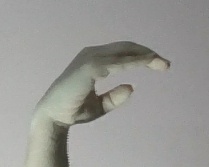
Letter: jeem